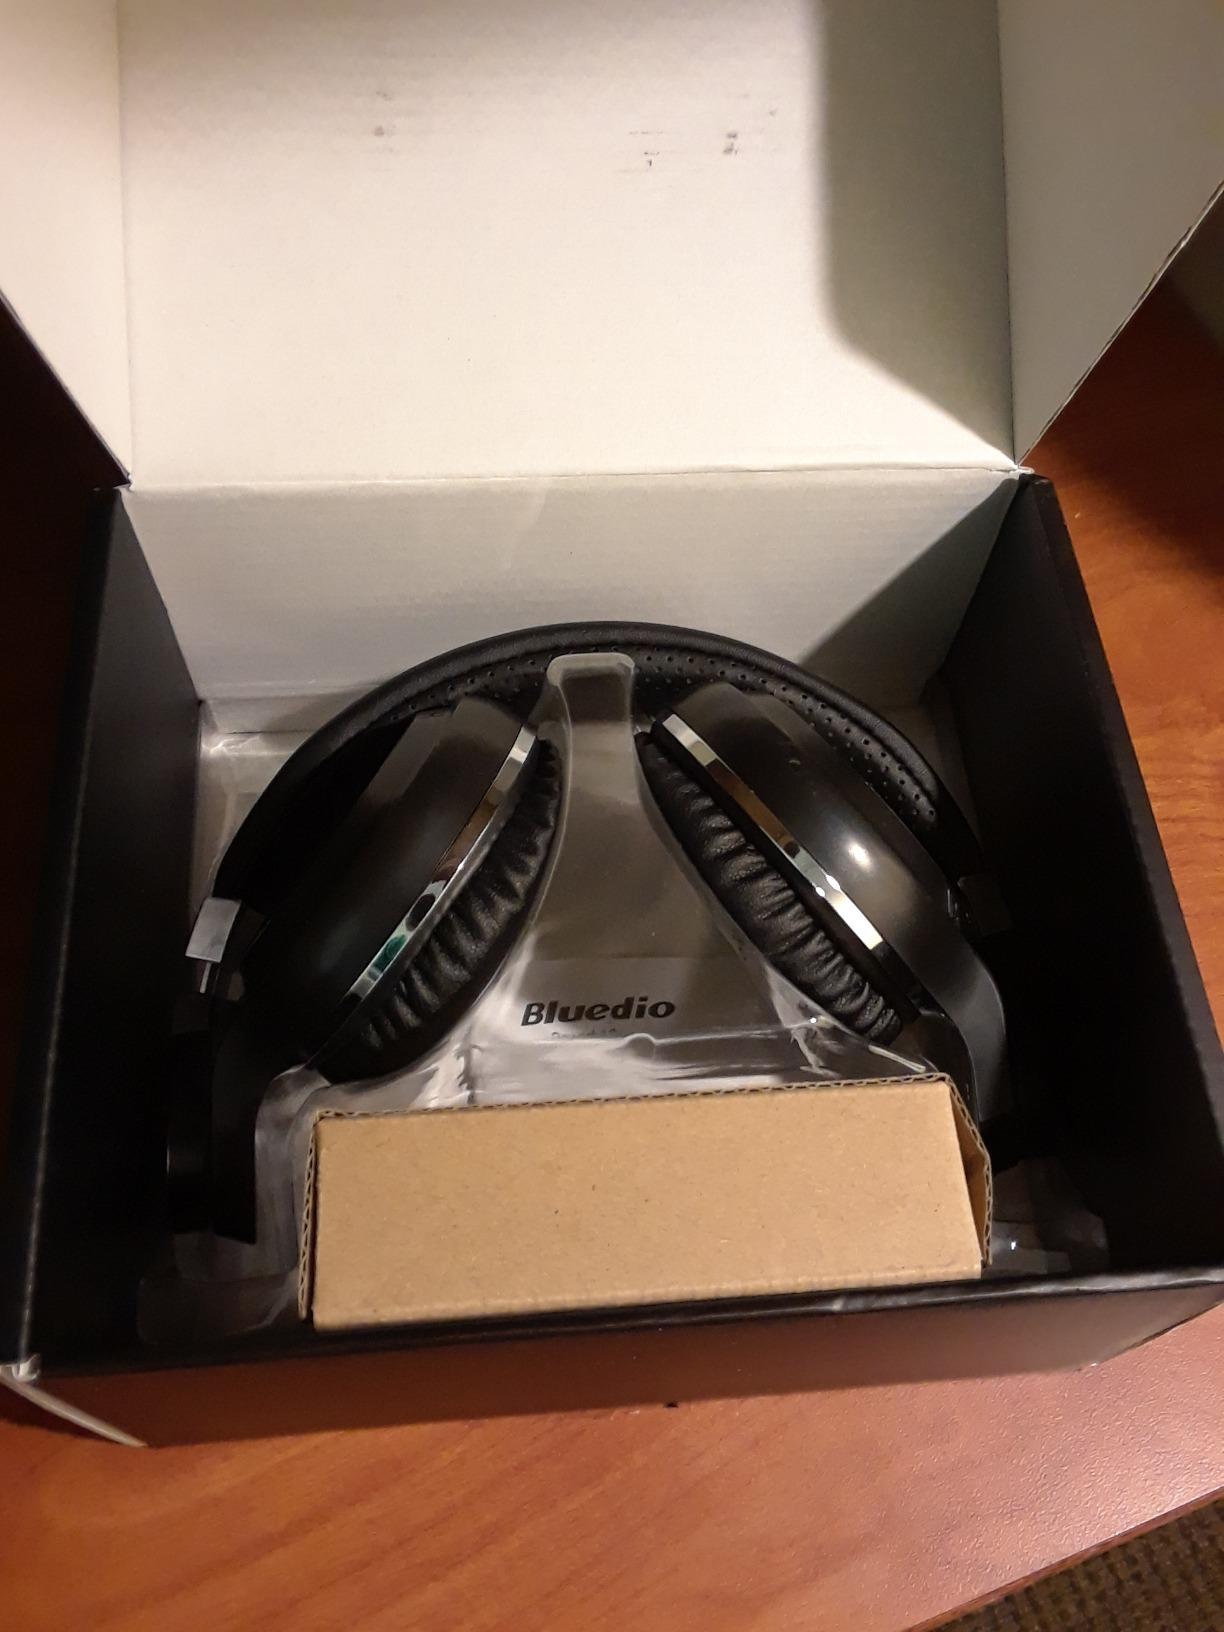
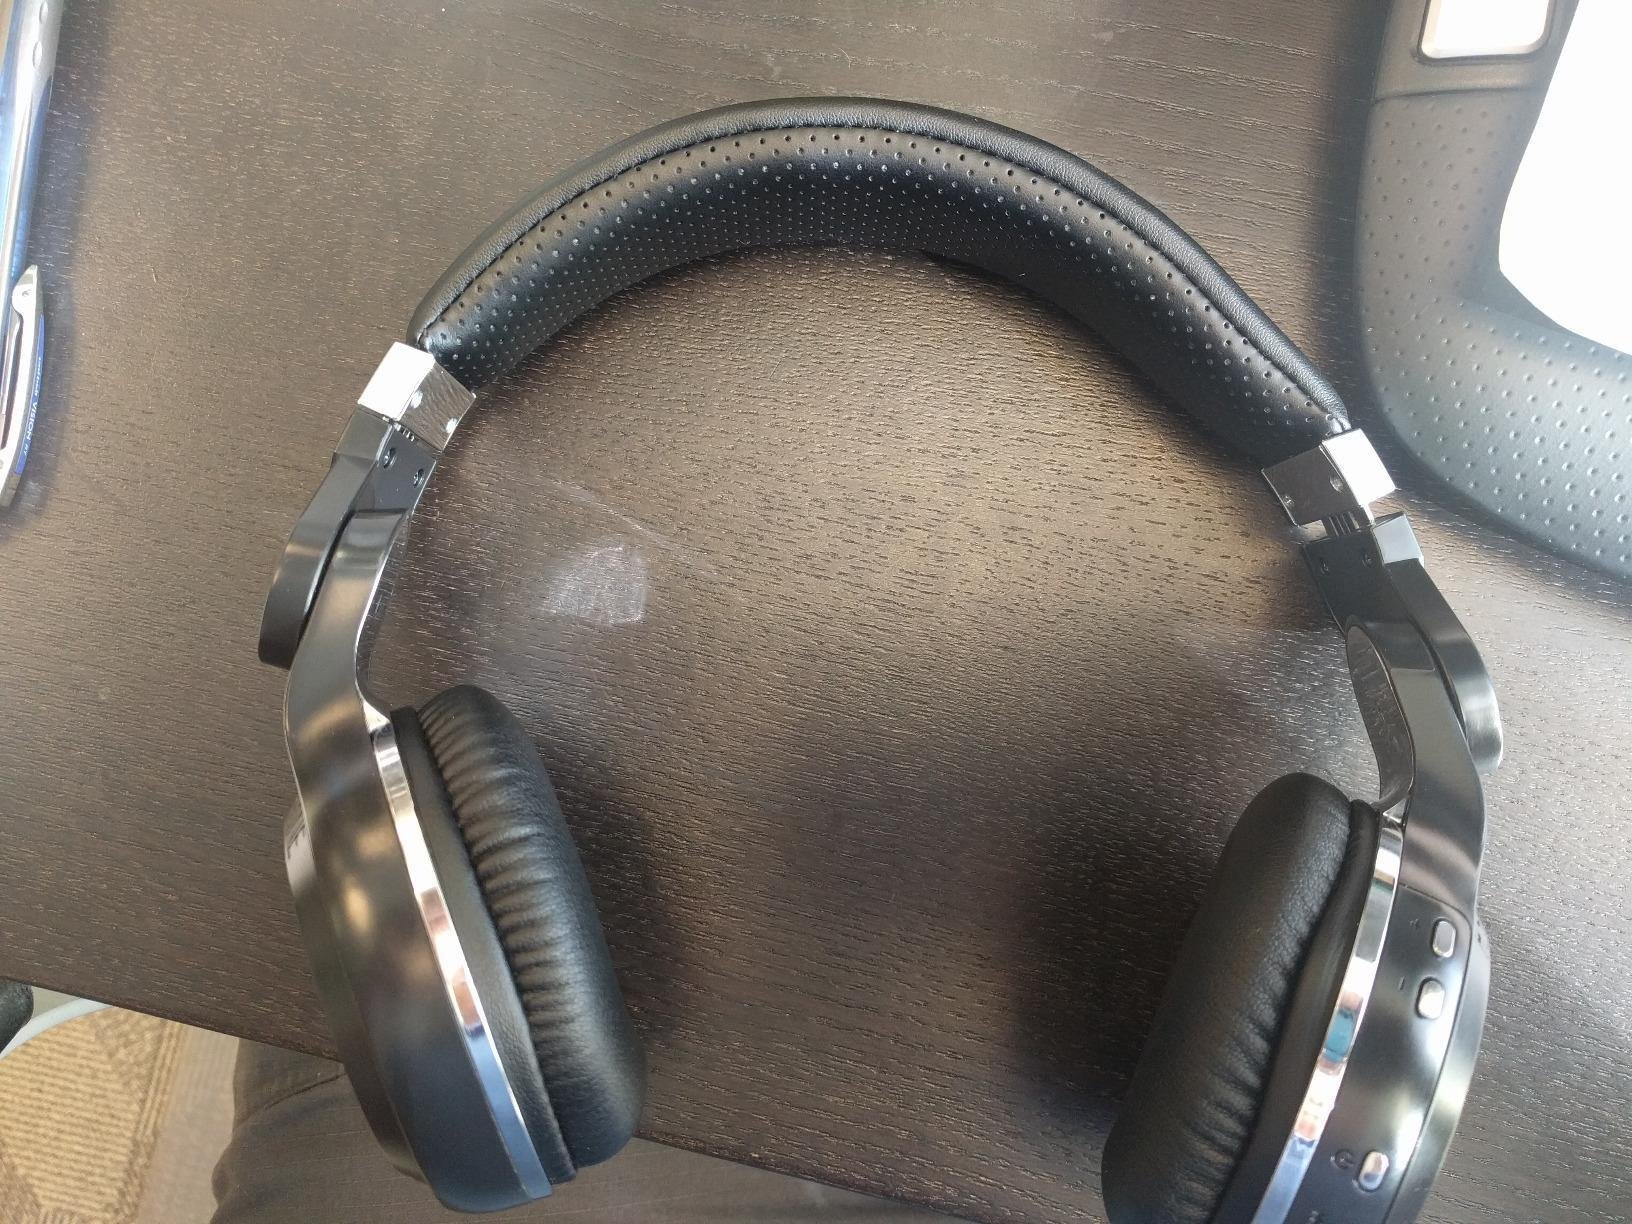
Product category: headphones
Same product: yes